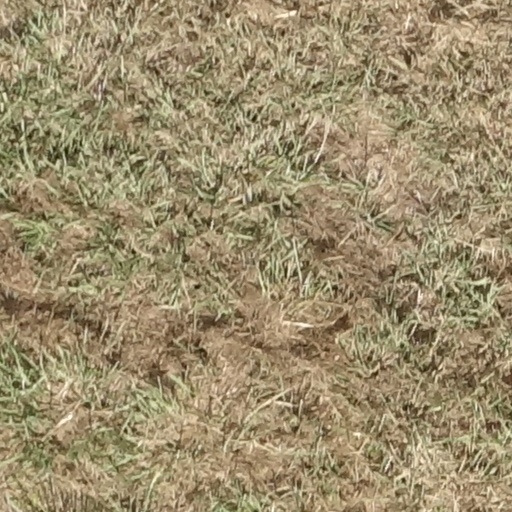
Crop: sorghum